1896 United States presidential election

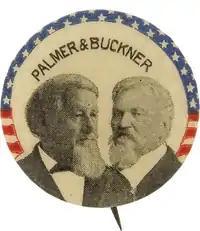
Palmer/Buckner campaign button

The pro-gold Democrats reacted to Bryan's nomination with a mixture of anger, desperation, and confusion. A number of pro-gold Bourbon Democrats urged a "bolt" and the formation of a third party. In response, a hastily arranged assembly on July 24 organized the National Democratic Party. A follow-up meeting in August scheduled a nominating convention for September in Indianapolis and issued an appeal to fellow Democrats. In this document, the National Democratic Party portrayed itself as the legitimate heir to Presidents Jefferson, Jackson, and Cleveland.